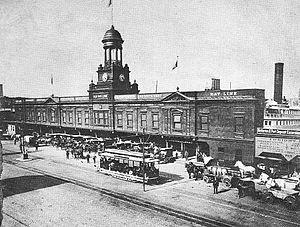
La Baltimore Steam Packet Company, aussi appelée Old Bay Line, est une compagnie maritime américaine en service de 1840 à 1962, qui fournissait un service de nuit avec des navires à vapeur sur la baie de Chesapeake, notamment entre Baltimore, et Norfolk. Le terme « packet », qui désignait les navires qui transportaient le courrier en accord avec le gouvernement, prend un sens nouveau au XIXᵉ siècle et désigne une compagnie maritime fournissant un service régulier entre deux villes ou plus. À l'époque où cette compagnie cesse ses opérations en 1962, après 122 ans d'existence, elle est la dernière compagnie maritime fournissant un transport de passagers de nuit aux États-Unis.